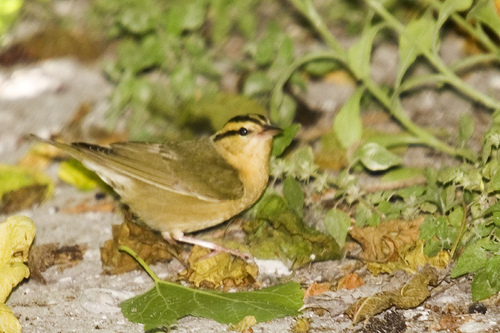
black stripes upon its small head, with a yellowish body that's also small in size.
a very small bird with yellow breast, throat and dark eyebrows.
black stripes on crown of a yellow shaded bird with a small bill.
this bird has a speckled belly and breast with a short pointy bill.
gold and yellow bird, small with a small beck and little head.
this bird has wings that are brown with a yellow body
this is a pretty bird mostly white but with some black striping on the head and brownish wings.
this bird has light yellow and brown coloration, with a short bill.
this bird is brown and black in color, with a black beak.
a small bird with green and yellow feathers with black lines on his head
Species: Worm Eating Warbler